Trelawny, Black Hill, Ballarat

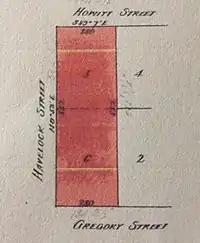
The allotments of the "Trelawny" property in 1909

It is likely that the house was named Trelawny by R.F. Bryant after a farm of that name in Cornwall, England, which the family had some connection with, but apparently did not own. Fond memories of the Cornish ballad, "Trelawny: The Song Of The Western Men" may also have had an effect on the expatriate Cornishman, too.